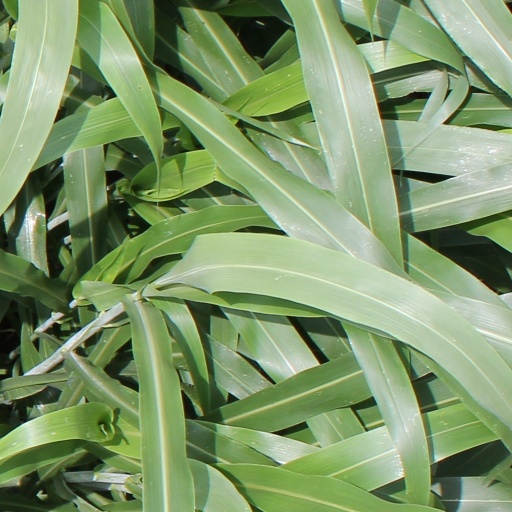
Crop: sorghum